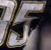
Number: 5